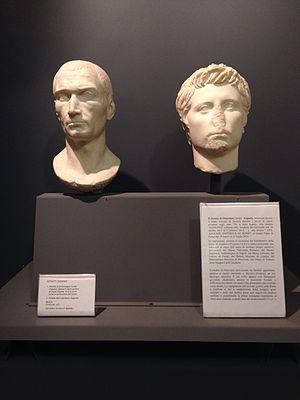
Le Musée archéologique national de Spolète est un musée d' Ombrie situé à Spolète dans le Complesso monumentale di Sant'Agata.